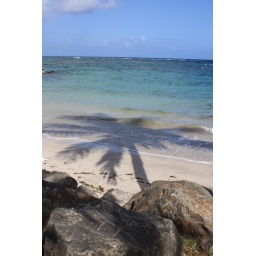
We were sitting at the beach and i saw this perfect shadow of a palm tree in the sand and water.